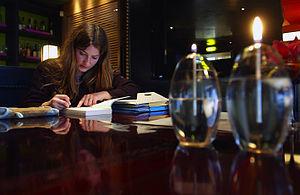
L'écrivain française Ingrid Astier en 2005.
Ingrid Astier est une écrivaine française, née à Clermont-Ferrand le 2 avril 1976. Elle vit à Paris.